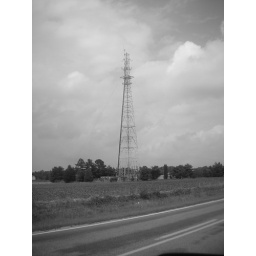
Cool looking tower, thought I'd try the black and white filter in the camera.